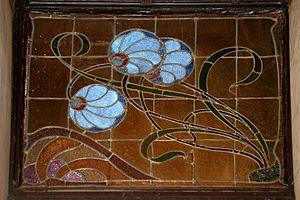
Belgique - Bruxelles - Taverne-restaurant le Falstaff
La taverne-restaurant Falstaff est un café bruxellois dont la devanture et la décoration Art nouveau ont été réalisées par le menuisier et architecte d'intérieur Émile Houbion.